Piazzale Flaminio railway station

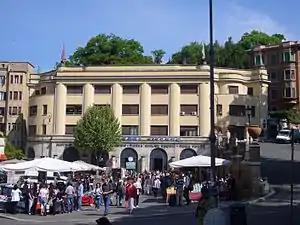

The Piazzale Flaminio railway station is a railway station in Rome (Italy) and the terminus of the Rome–Civitacastellana–Viterbo railway, managed by ASTRAL (Lazio).